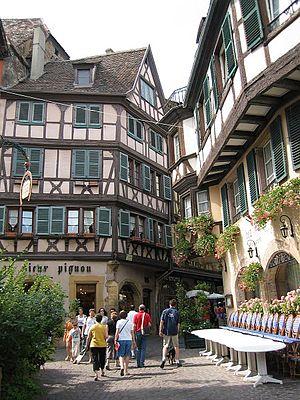
Centre historique de Colmar. Maisons à colombage à Colmar. Polski: Stare Miasto w Colmar. 日本語: 旧市街の街並. Italiano: Centro storico di Colmar. Português: Centro histórico de Colmar, com arquitectura tipicamente alemã. Español: Colmar. Esperanto: Malnova kvartalo. Čeština: Střed města. עברית: רחוב ומבני מגורים טיפוסיים לצפון אירופה מימי הביניים. רחוב בעיר קולמר (Colmar), צרפת. כל קומה רחבה מעט יותר מזו שמתחתיה. Lietuvių: Kolmaras. Afrikaans: Die historiese stadskern van Colmar. Alemannisch: verwinkelti Altstadt vun Colmer.
Pittoresque, l'Alsace connaît une tradition aussi vivante qu'authentique. Ses maisons à colombages et aux toits pentus confèrent aux villes et villages un côté enchanteur.